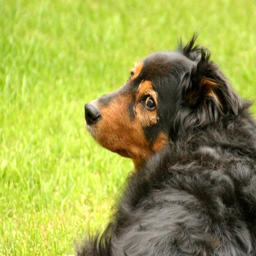
try training your dog not to use the lawn as a toilet .